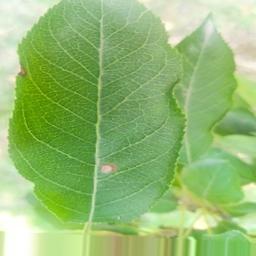
Label: Alternaria